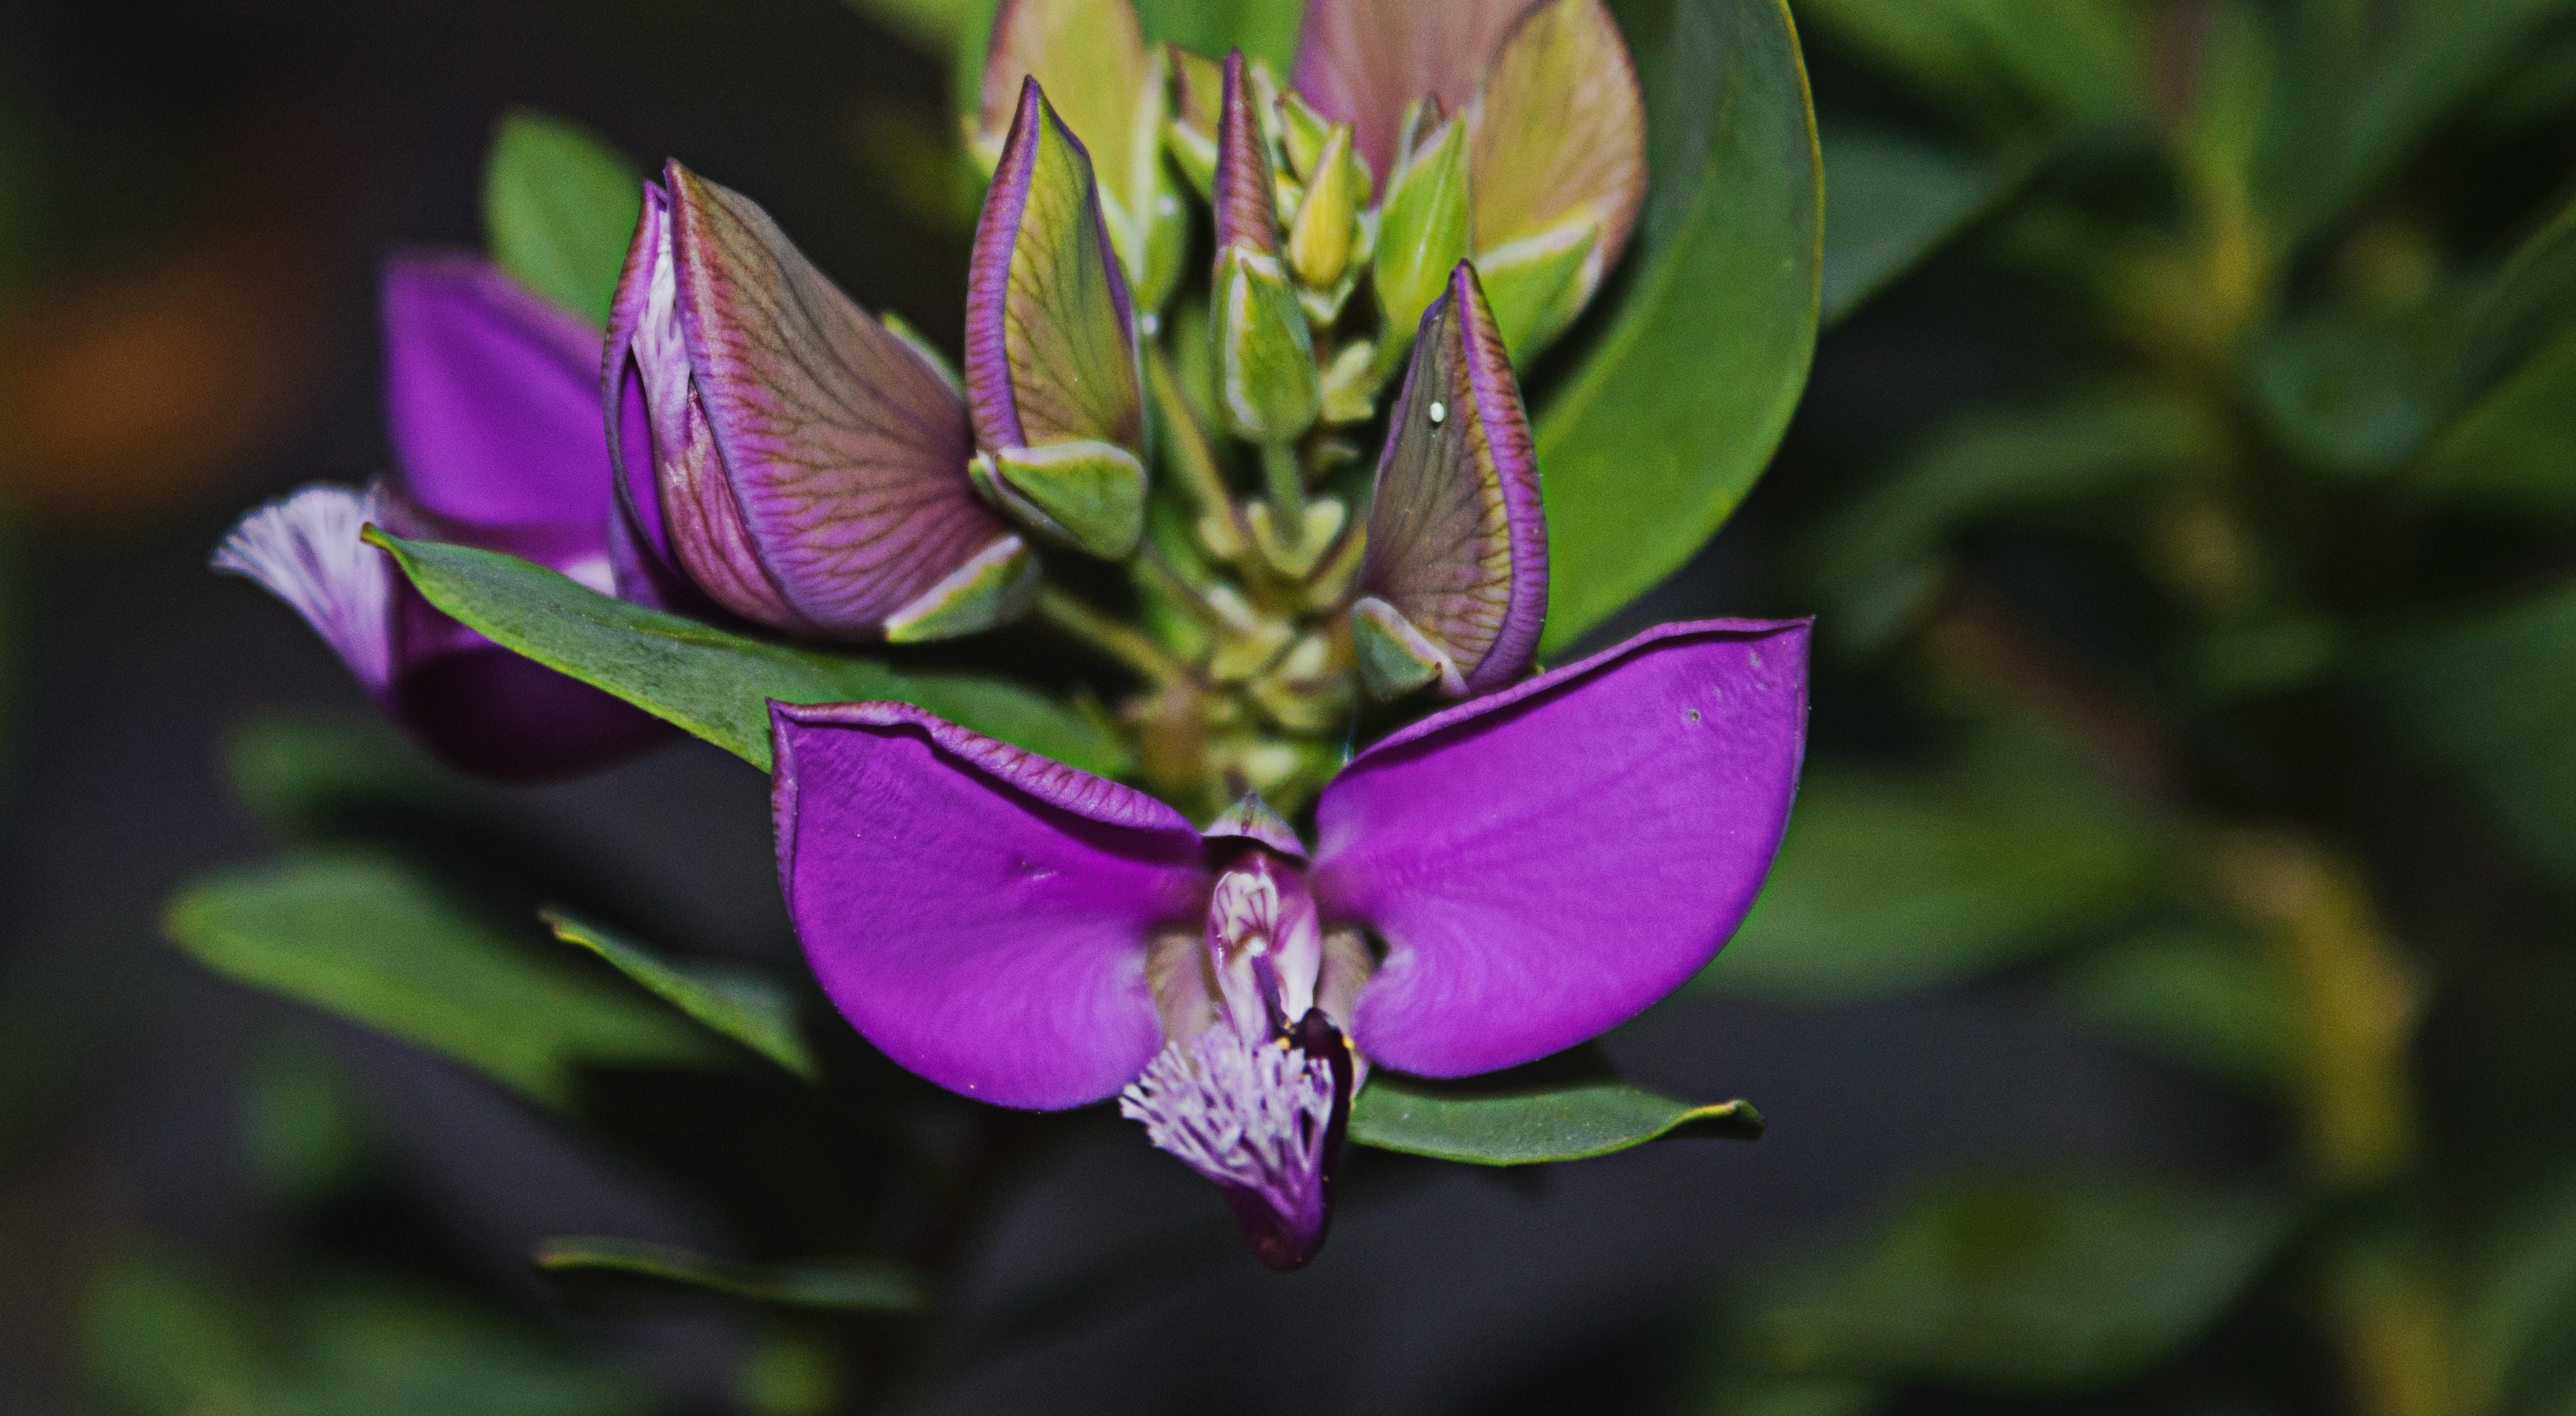
blossom, plant, flower, petal, insect, botany, flora, wildflower, macro photography, flowering plant, land plant